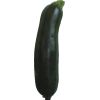
Label: Zucchini dark 1